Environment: real
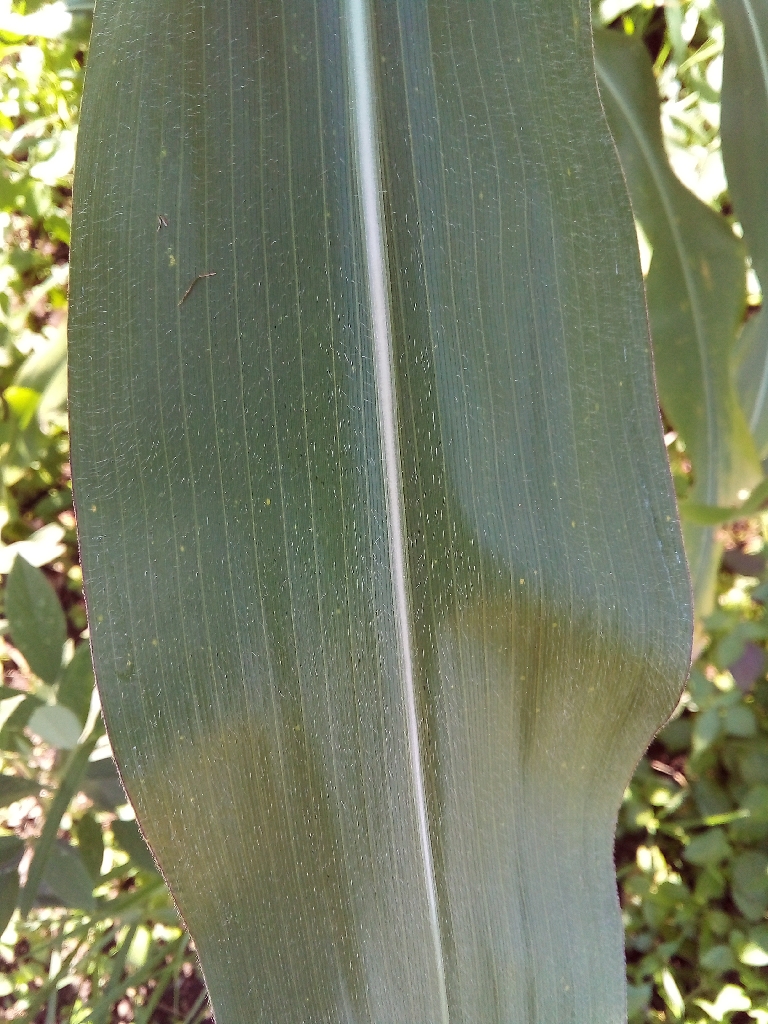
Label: healthy